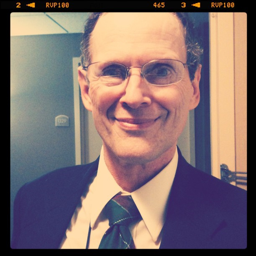
A man with glass, a suit and tie on smiling for a photo.
A business man in a suit with a creepy smile.
An older man in a suit is smiling
A smiling man wearing glasses a dark suit, white shirt and tartan tie.
A smiling man in a suit and tie